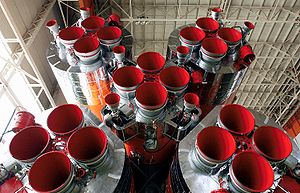
R-7 Semjorka / Tekniske Data
De 20 raketmotorer og 8 verniermotorer der skal tændes ved startøjeblikket. Centraltrinnets fire vernierraketter tændes først efter 119 sekunder.
R-7 Semjorka er en løfteraket med mange navne. Den blev oprindeligt udviklet i Sovjetunionen som et interkontinentalt ballistisk missil, til at bombardere USA med brintbomber. Den sovjetiske betegnelse var Ракеты 7, Pentagons kodenavn var SS-6 mens NATO's rapporteringsnavn var Sapwood. I 1953 besluttede Sovjetunionen at Sergej Koroljov skulle udvikle et ICBM. Sovjetunionen anlagde rumhavnen Bajkonur i Kasakhstan præcis på den 46. nordlige breddegrad, til at afprøve missilet. Plosjjadka 1 og 31 blev bygget til R-7, og bruges den dag i dag. Den 15. maj 1957 blev den første R-7 opsendt, men pga. en fejl faldt den ned efter blot 400 km. Den 12. juli på den anden prøveflyvning, frigjordes de fire hjælperaketter efter blot 33 sekunder. Den tredje prøveflyvning d. 21. august gik godt for raketten, mens brintbombeattrappen brændte op over målområdet. Efter at den fjerde prøveflyvning gik perfekt d. 7. september, Indledtes rumalderen d. 4. oktober med at en R-7 opsendte den allerførste kunstige satellit: Sputnik.